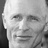
Emotion: neutral